Operation Jacana

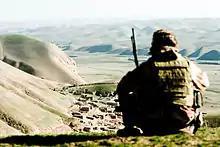
A Norwegian Soldier on patrol in Afghanistan - their expertise in altitude and climate became indispensable

45 Commando had been chosen for this operation due to their expertise in high-altitude warfare, for which they train regularly in the Norwegian mountains; despite this experience, altitude sickness still became a problem with some of the marines, who needed to be airlifted out due to this condition. Norwegian special forces were also specifically asked by NATO to operate in these highland areas because of their experience in high altitudes and cold weather.